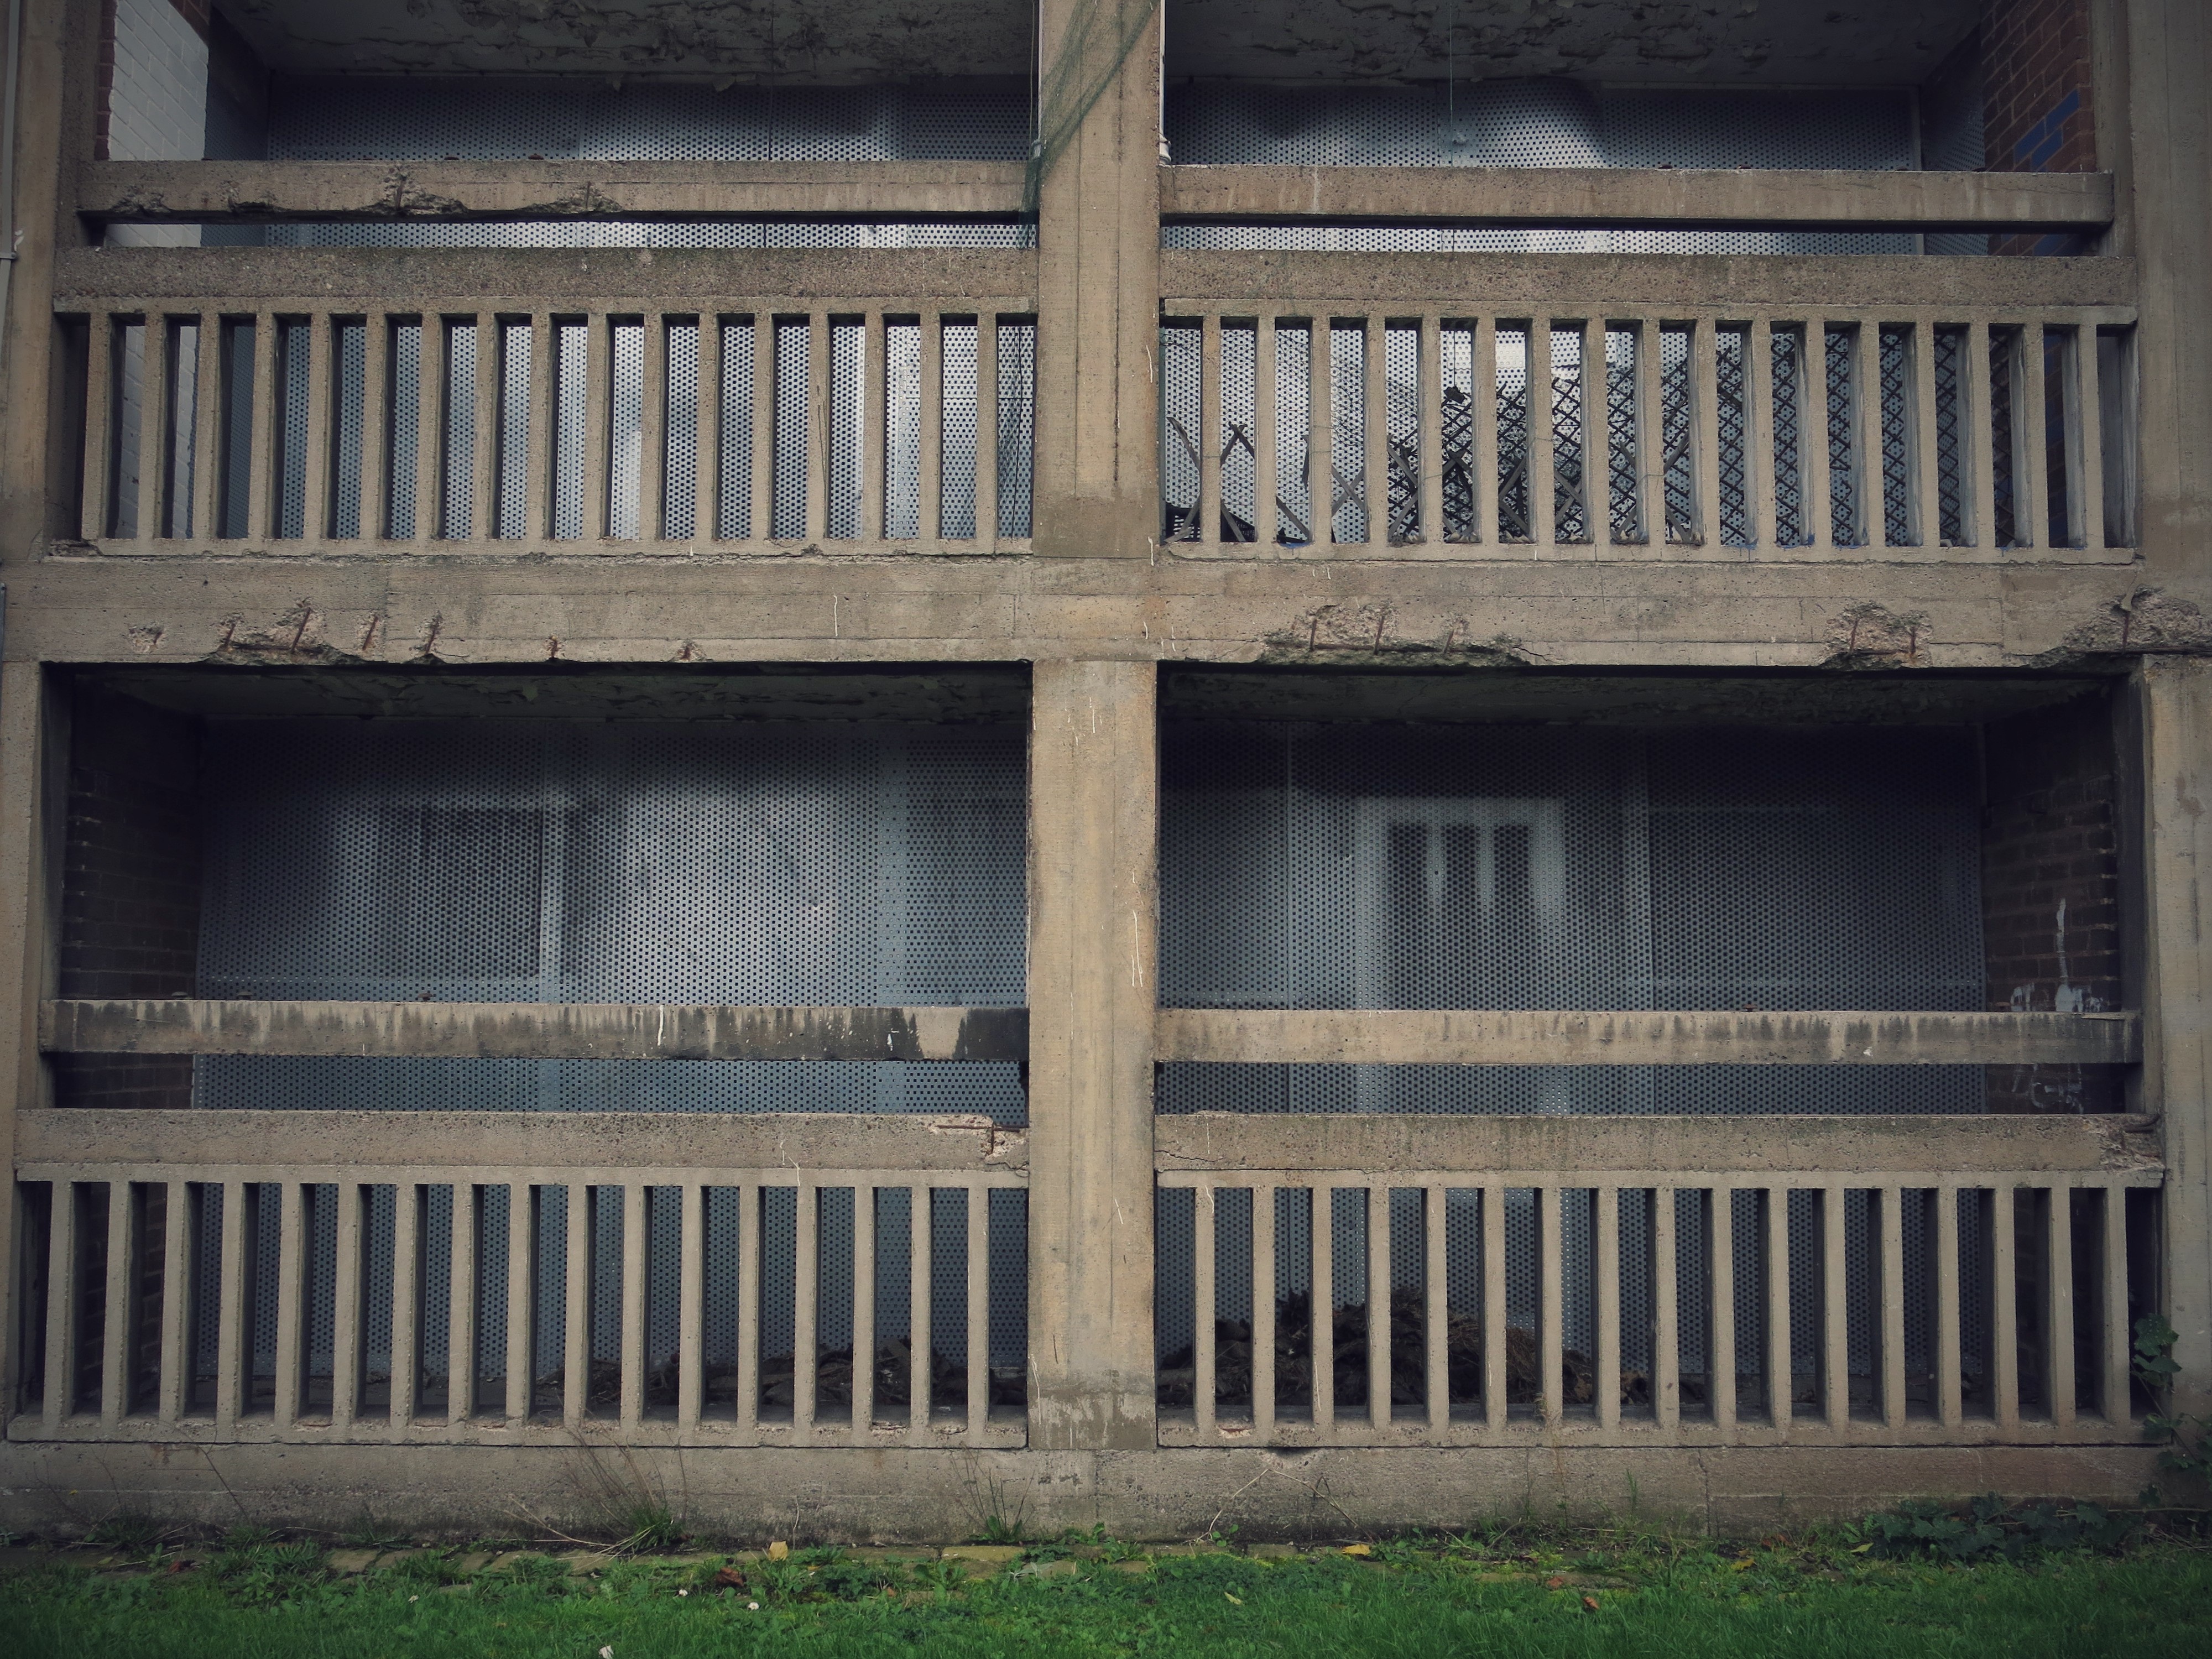
fence, architecture, wood, house, window, home, wall, facade, gate, urban area, baluster, window covering, outdoor structure